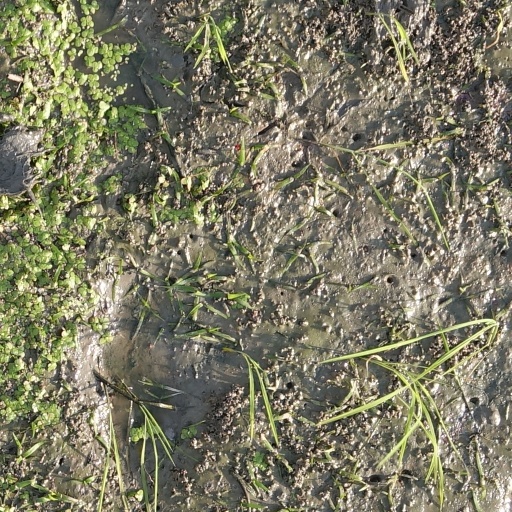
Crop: rice